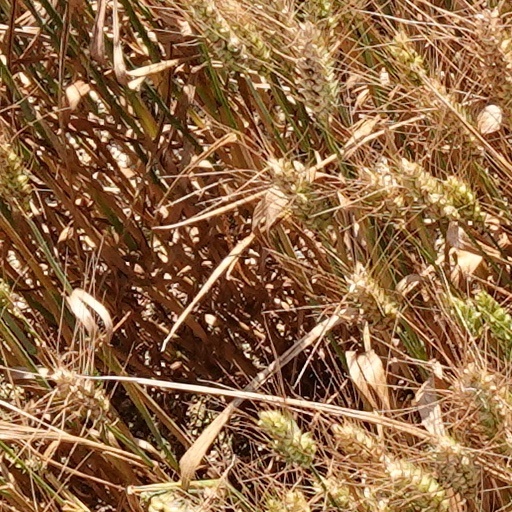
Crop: wheat